Dominion Range

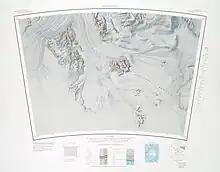
Southern Supports Range northwest of map

A conspicuous rock point marking the northern end of the Dominion Range and the confluence of the Beardmore and Mill Glaciers.